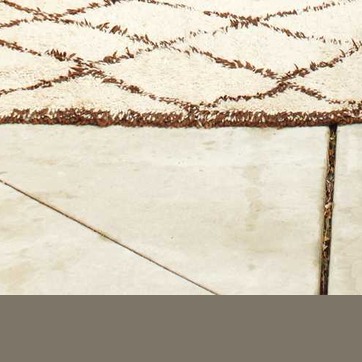
Material: polishedstone